Elbow

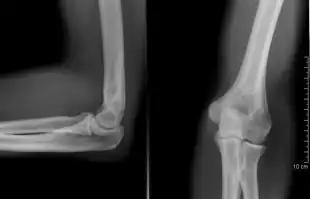

When the arm is extended, with the palm facing forward or up, the bones of the upper arm (humerus) and forearm (radius and ulna) are not perfectly aligned. The deviation from a straight line occurs in the direction of the thumb, and is referred to as the "carrying angle".